Culture of Croatia

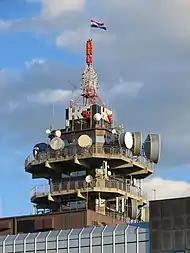
A tower on top of Croatian Radiotelevision (HRT) building in Zagreb neighbourhood of Prisavlje.

In other parts of Croatia, theatres started to appear in the late 18th, early 19th century in cities such as Split, Dubrovnik, Šibenik, Zadar, Osijek, Varaždin, Pula, Rijeka, and Zagreb. The development of a Croatian National Theatre evolved from Zagreb's first city theatre on St Mark's Square. Beginning in the 1860s, performances were increasingly written and given in Croatian.